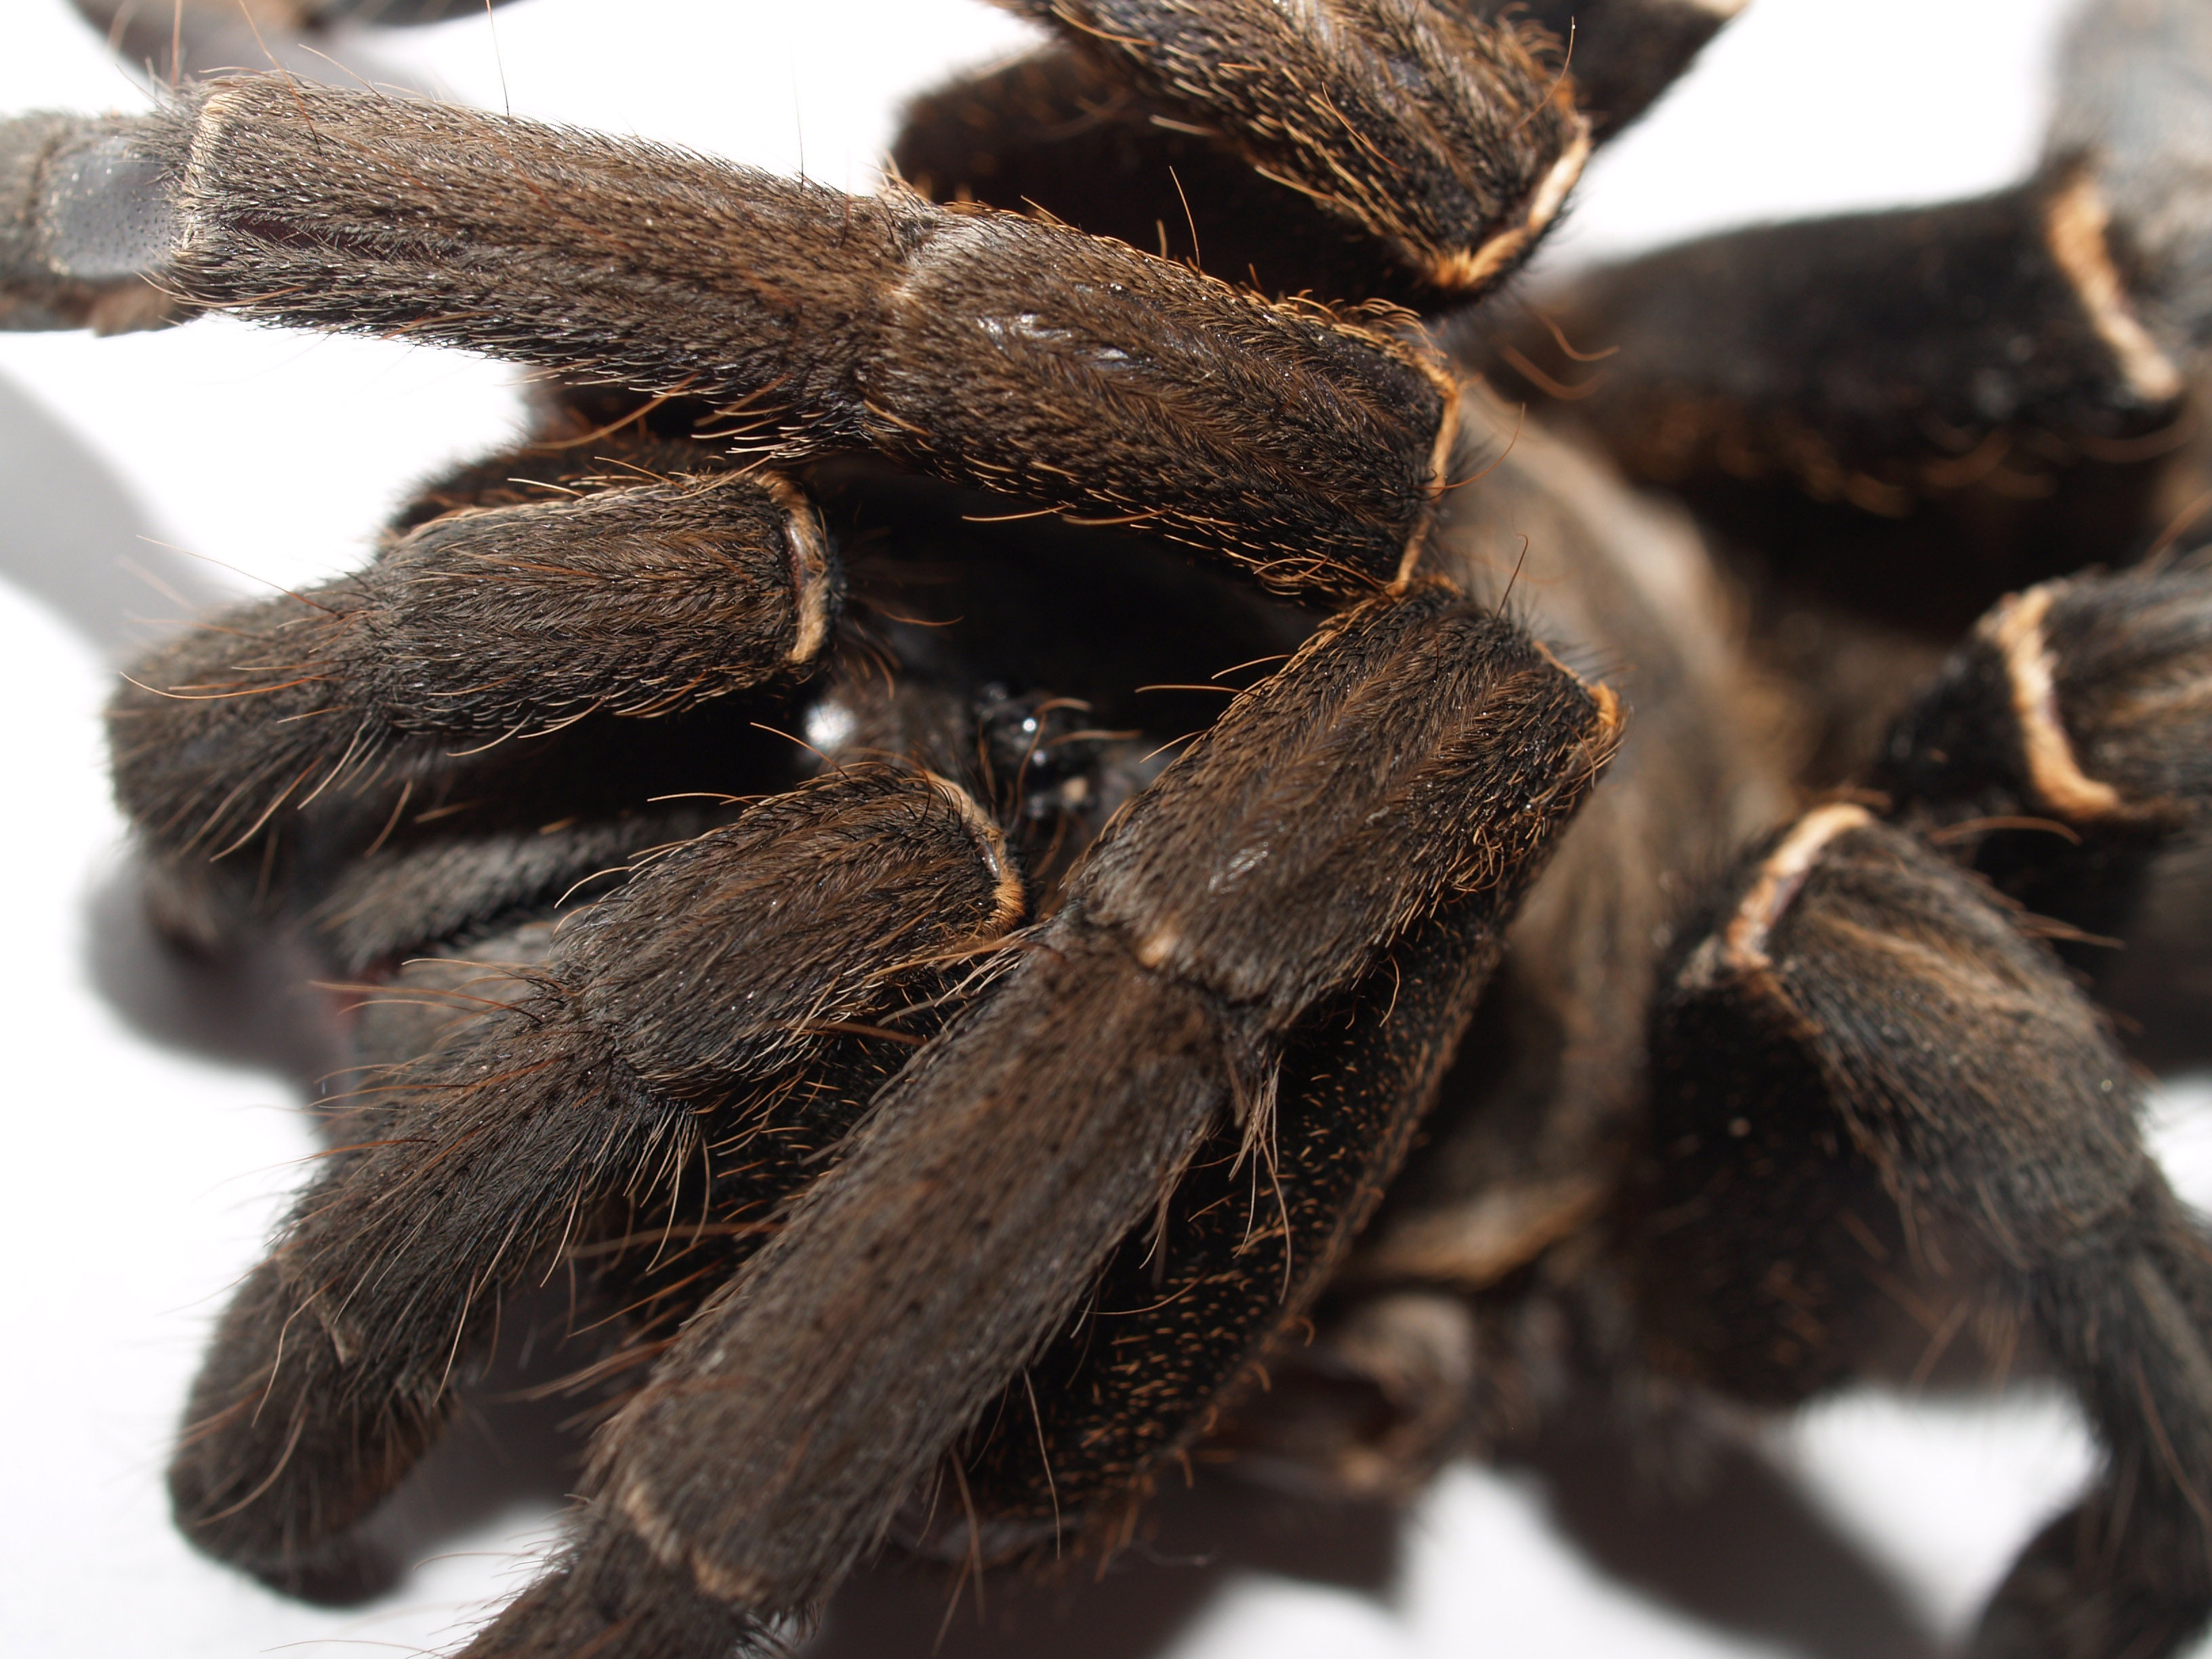
ground, photography, animal, female, orange, produce, brown, invertebrate, spider, legs, hairy, tarantula, venomous, arthropod, color image, white background, abdomen, carapace, mexican redknee tarantula, studio shot, birdman